Pioneer factor

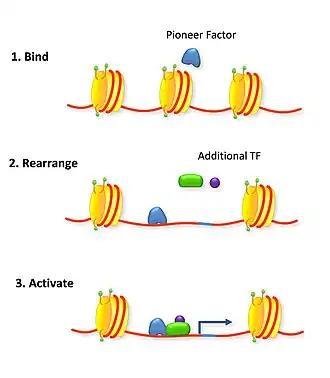
Opening of condensed chromatin by a pioneer factor to initiate transcription. The pioneer factor binds to tightly packed chromatin and causes a nucleosomal rearrangement. This new configuration allows space for other transcription factors to bind and initiate transcription.

Pioneer factors can also actively affect transcription by directly opening up condensed chromatin in an ATP-independent process. This is a common trait of fork head box factors (which contain a winged helix DNA-binding domain that mimics the DNA-binding domain of the linker H1 histone), and NF-Y (whose NF-YB and NF-YC subunits contain histone-fold domains similar to those of the core histones H2A/H2B).